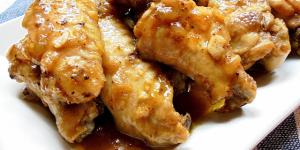
alitas de pollo a la naranja